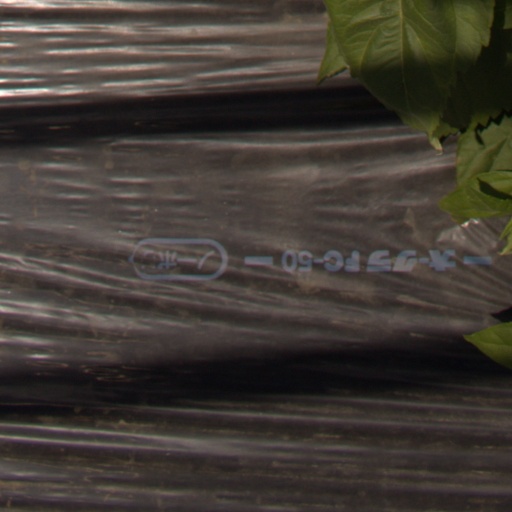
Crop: Jerusalem artichoke